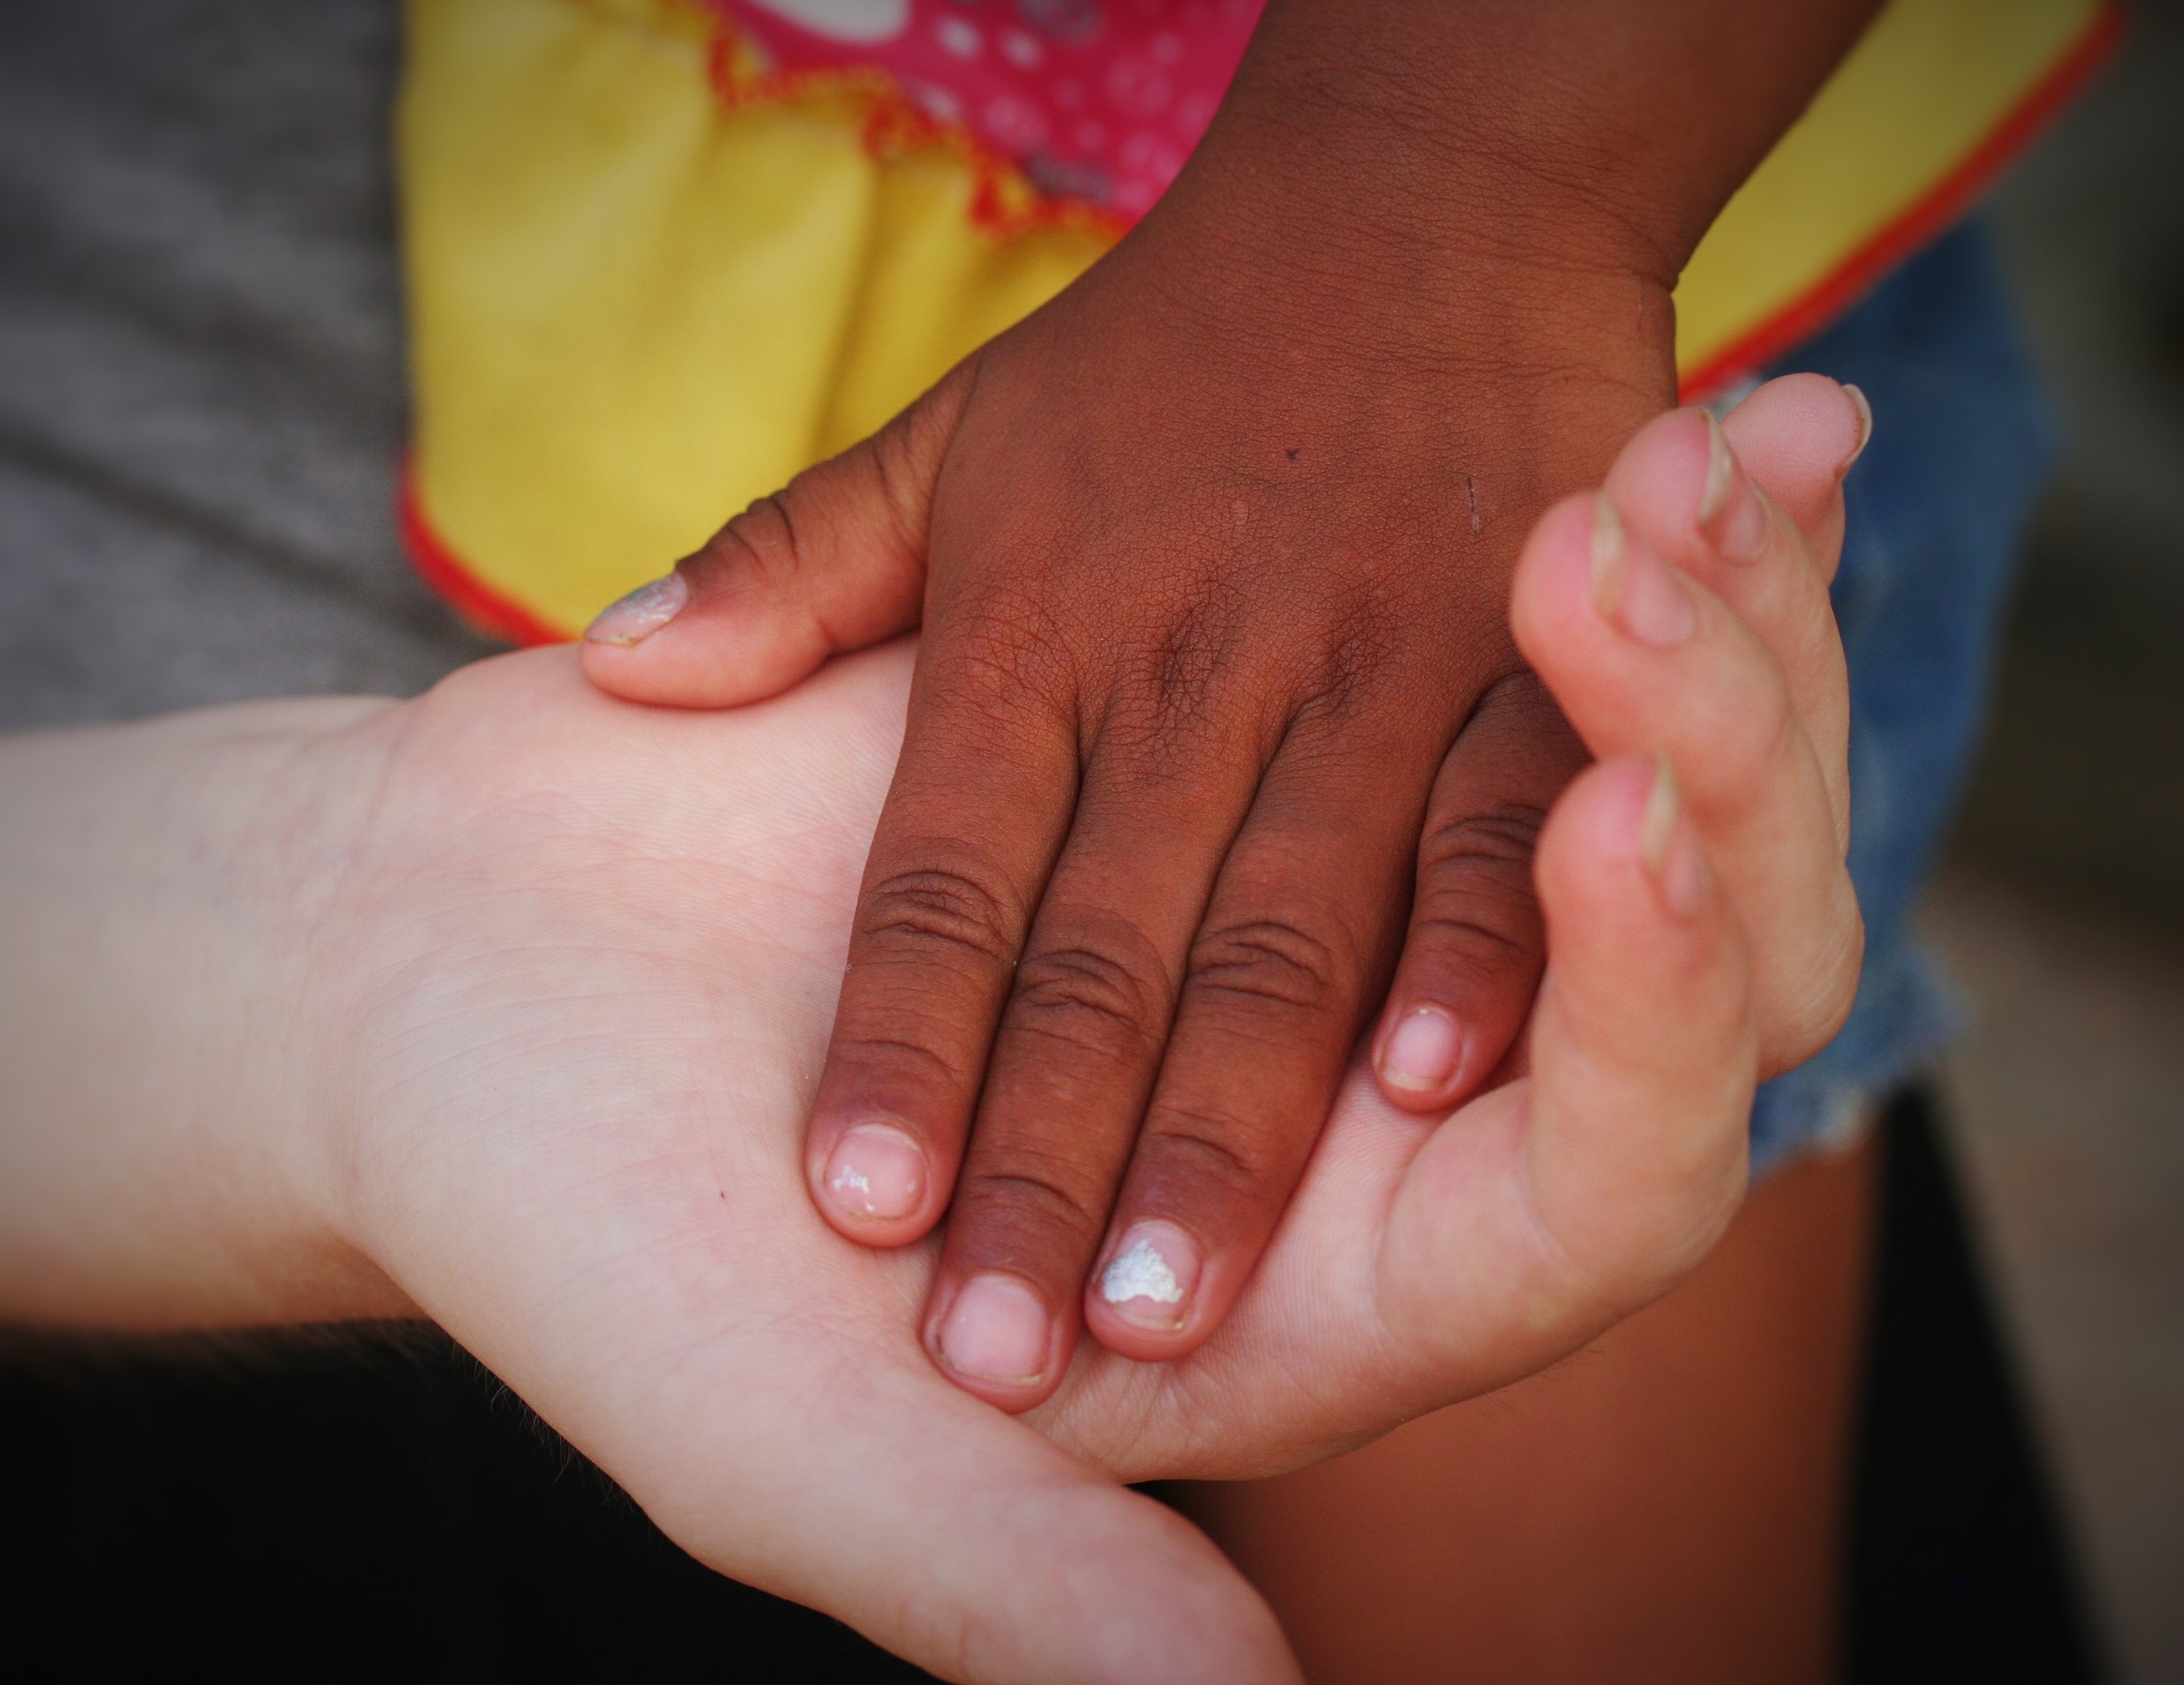
color, finger, nail, leg, hand, yellow, close up, beauty, skin, manicure, sense, human body